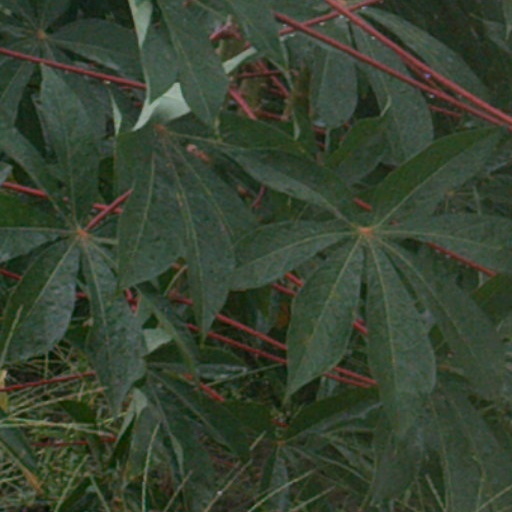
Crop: cassava